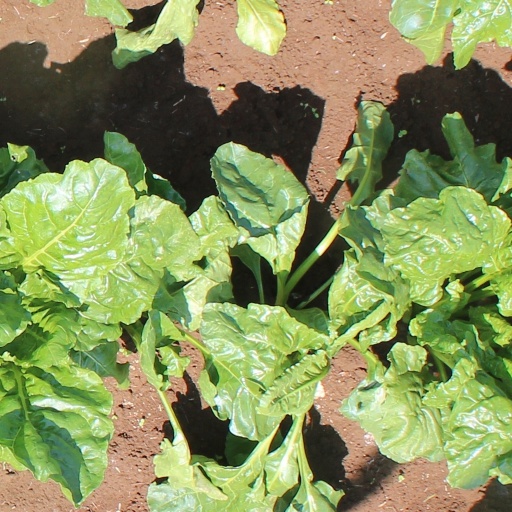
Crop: sugar beet